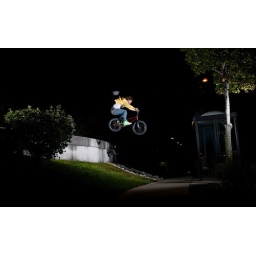
Sweet drop off some concrete. thats his hat flying off above his head. yes awesome.